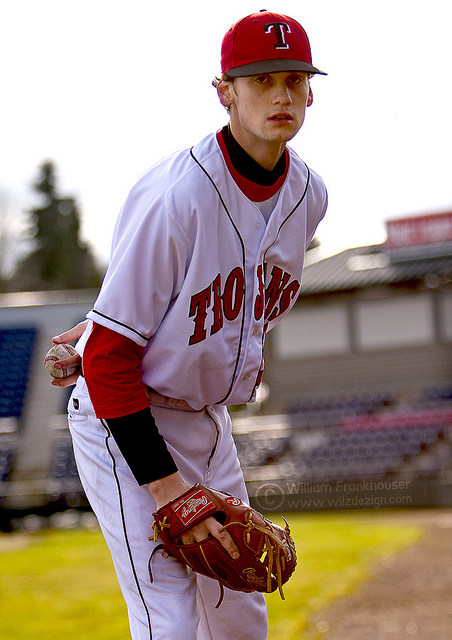
hình ảnh cầu thủ bóng chày đang cầm bóng đứng khum người